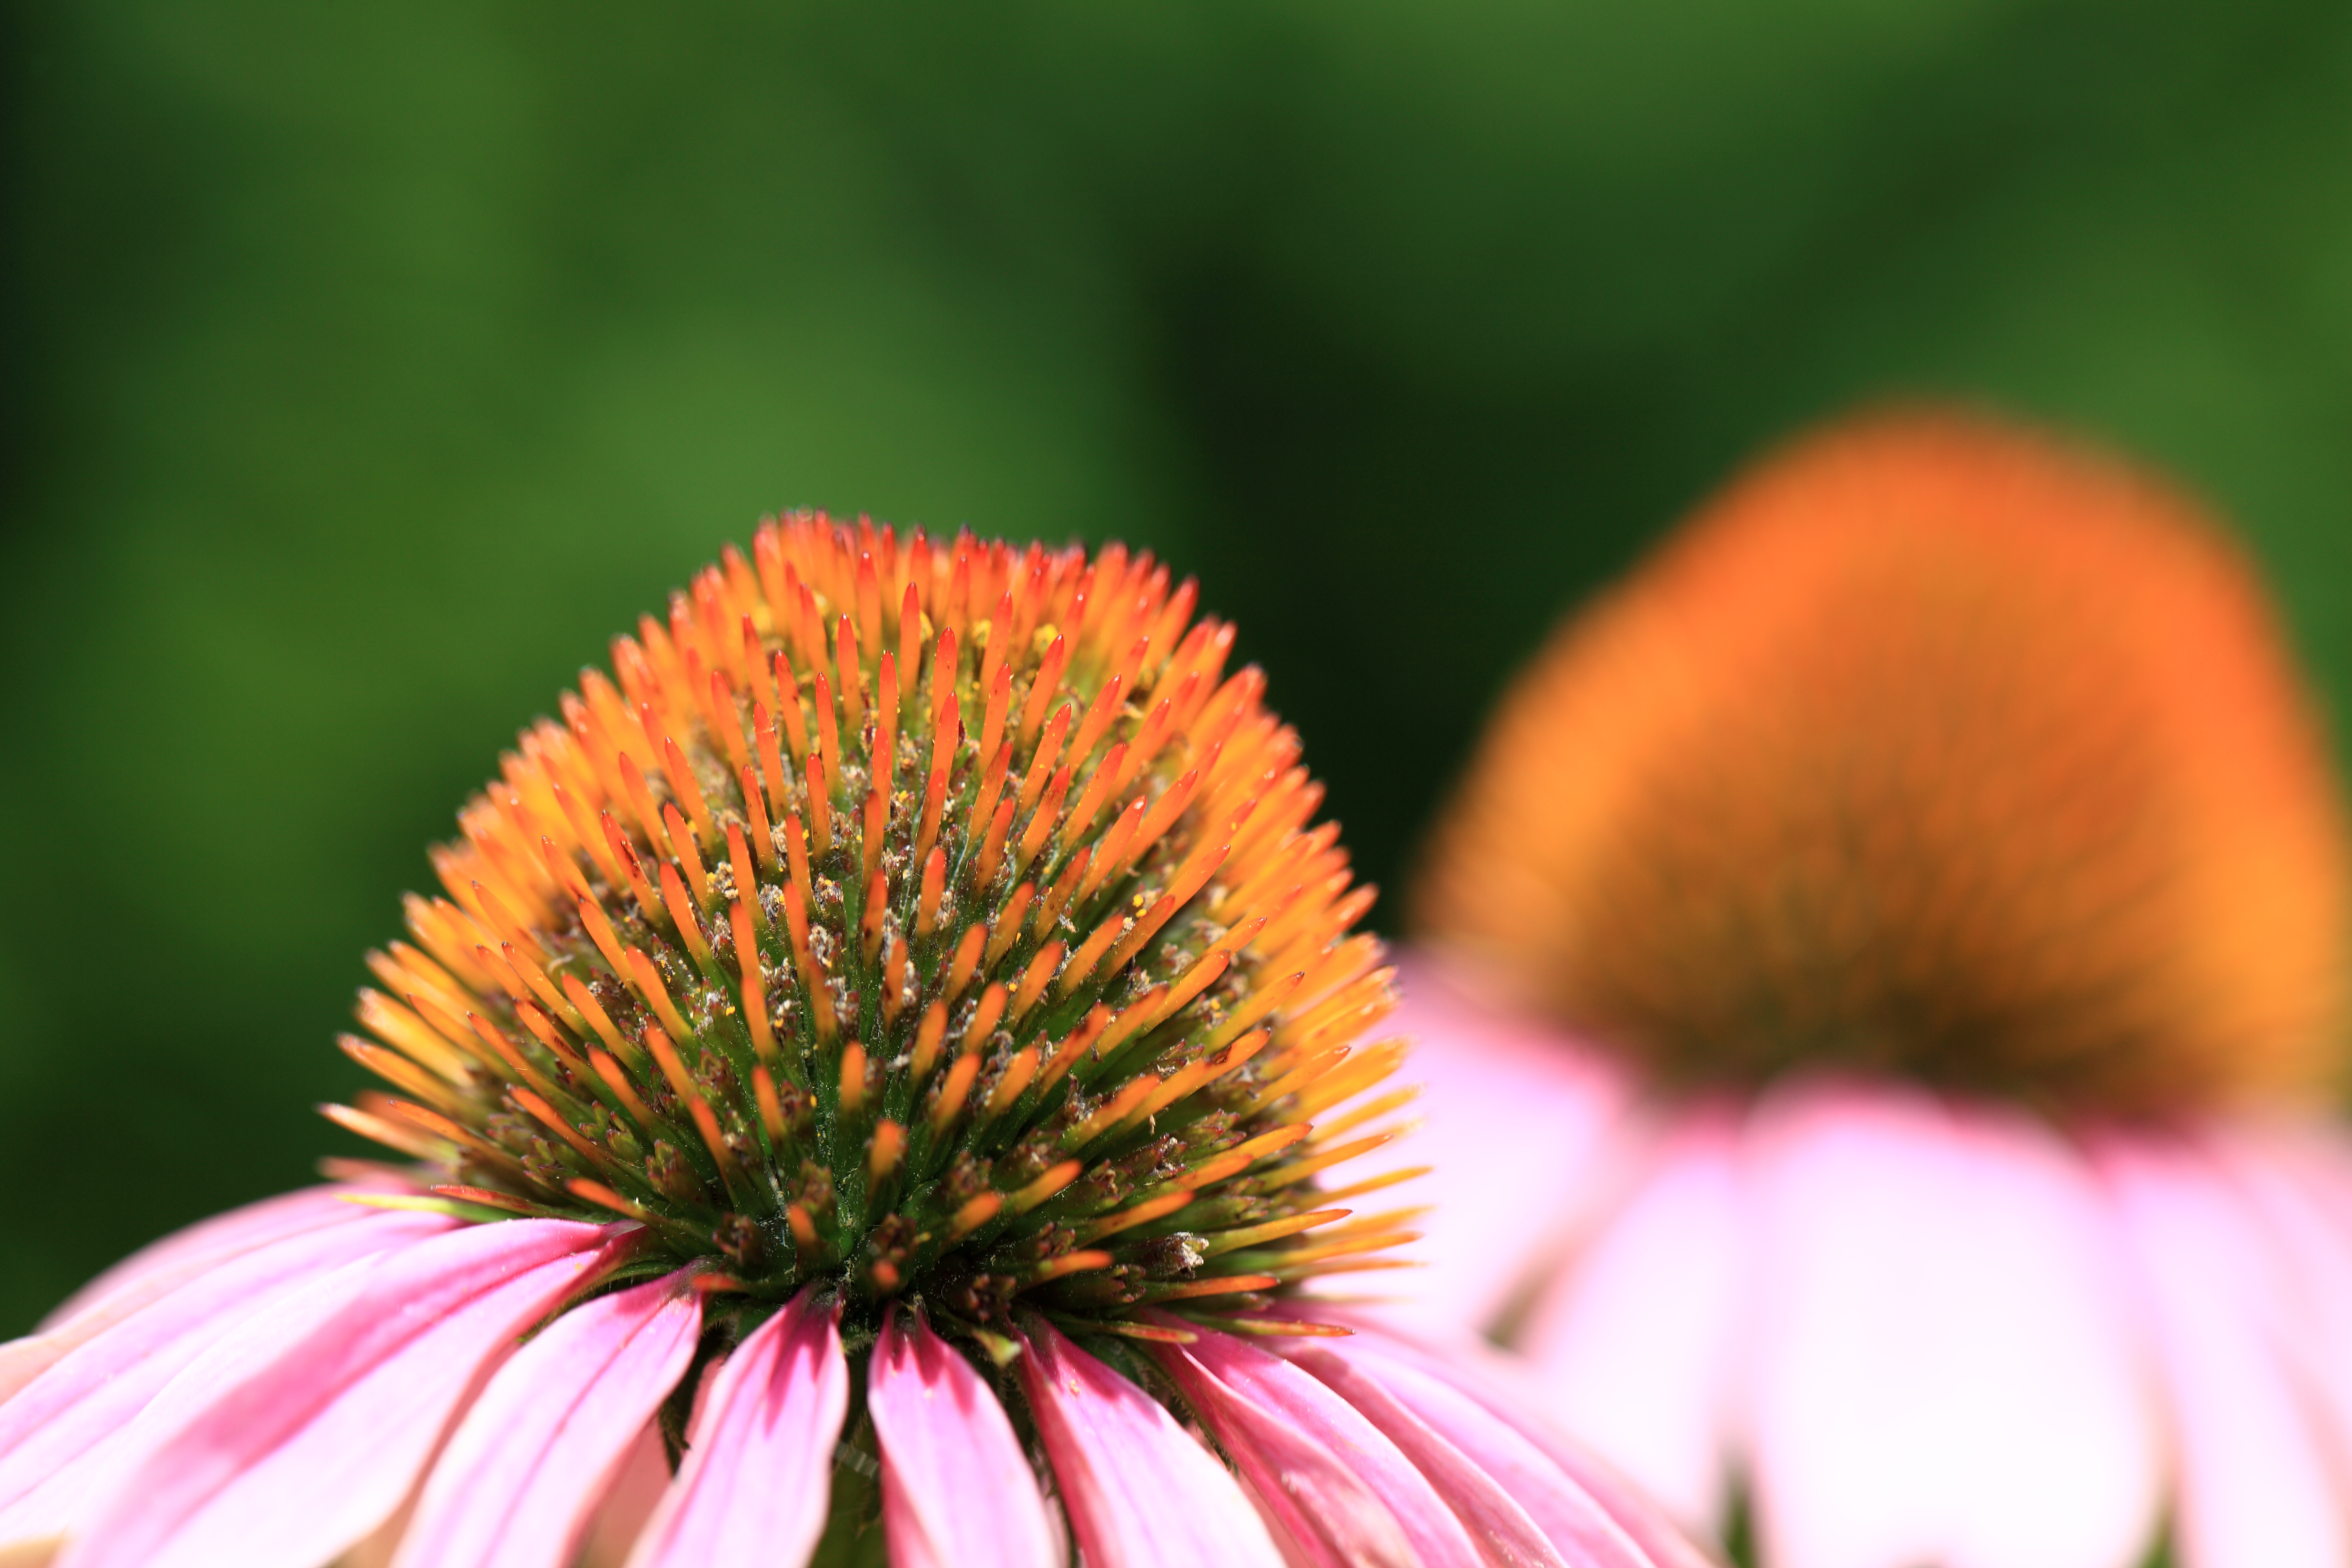
blossom, plant, photography, flower, petal, daisy, high, botany, flora, wildflower, close up, cool image, coneflower, 5d, hires, echinacea, markii, nectar, hi, res, resolution, macro photography, flowering plant, daisy family, annual plant, plant stem, land plant